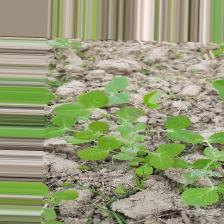
Label: Normal